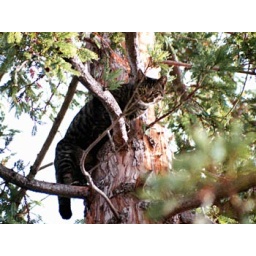
Weird spooky cat in a tree